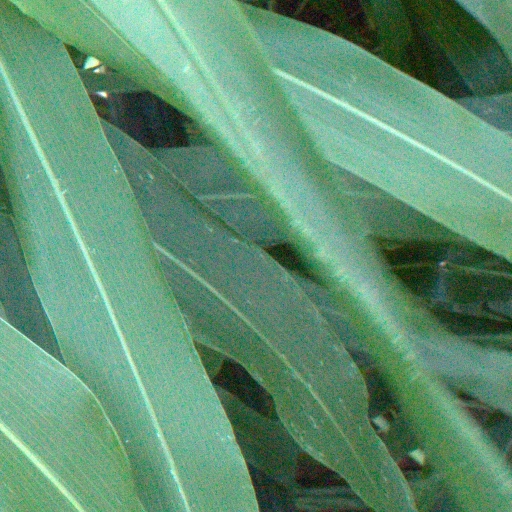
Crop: sorghum